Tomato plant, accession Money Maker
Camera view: vertical (180 deg); turntable rotation: 210 degrees
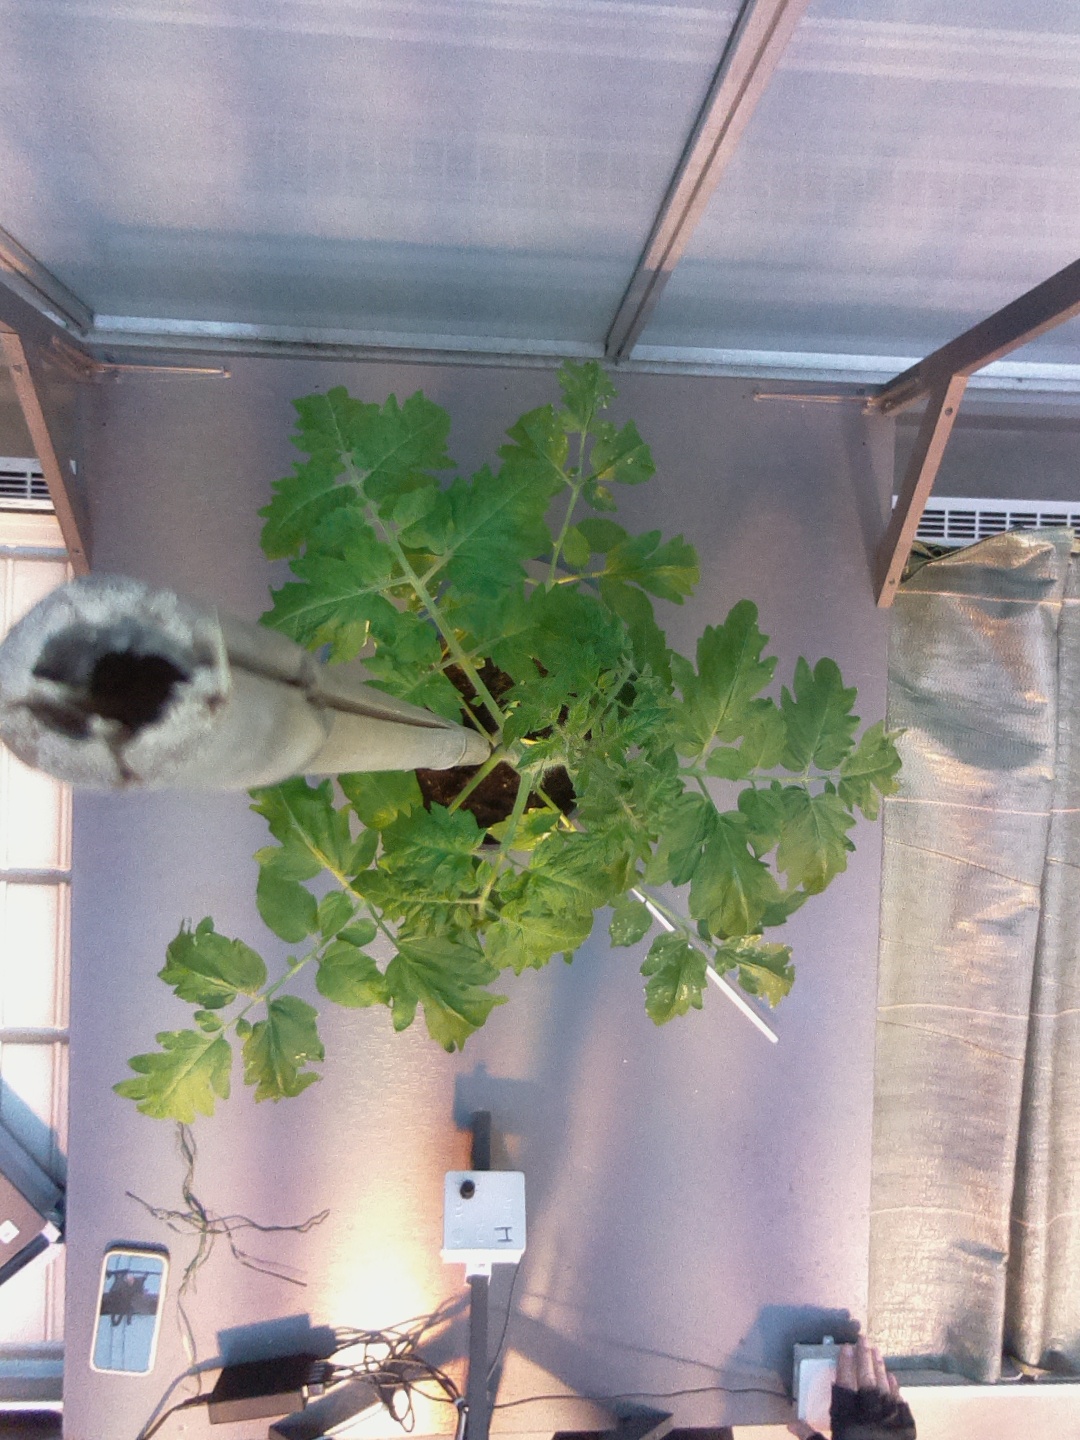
BBCH growth stage 51: First inflorence visible, visible closed flower bud